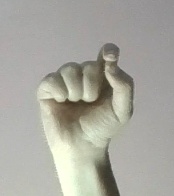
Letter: fa